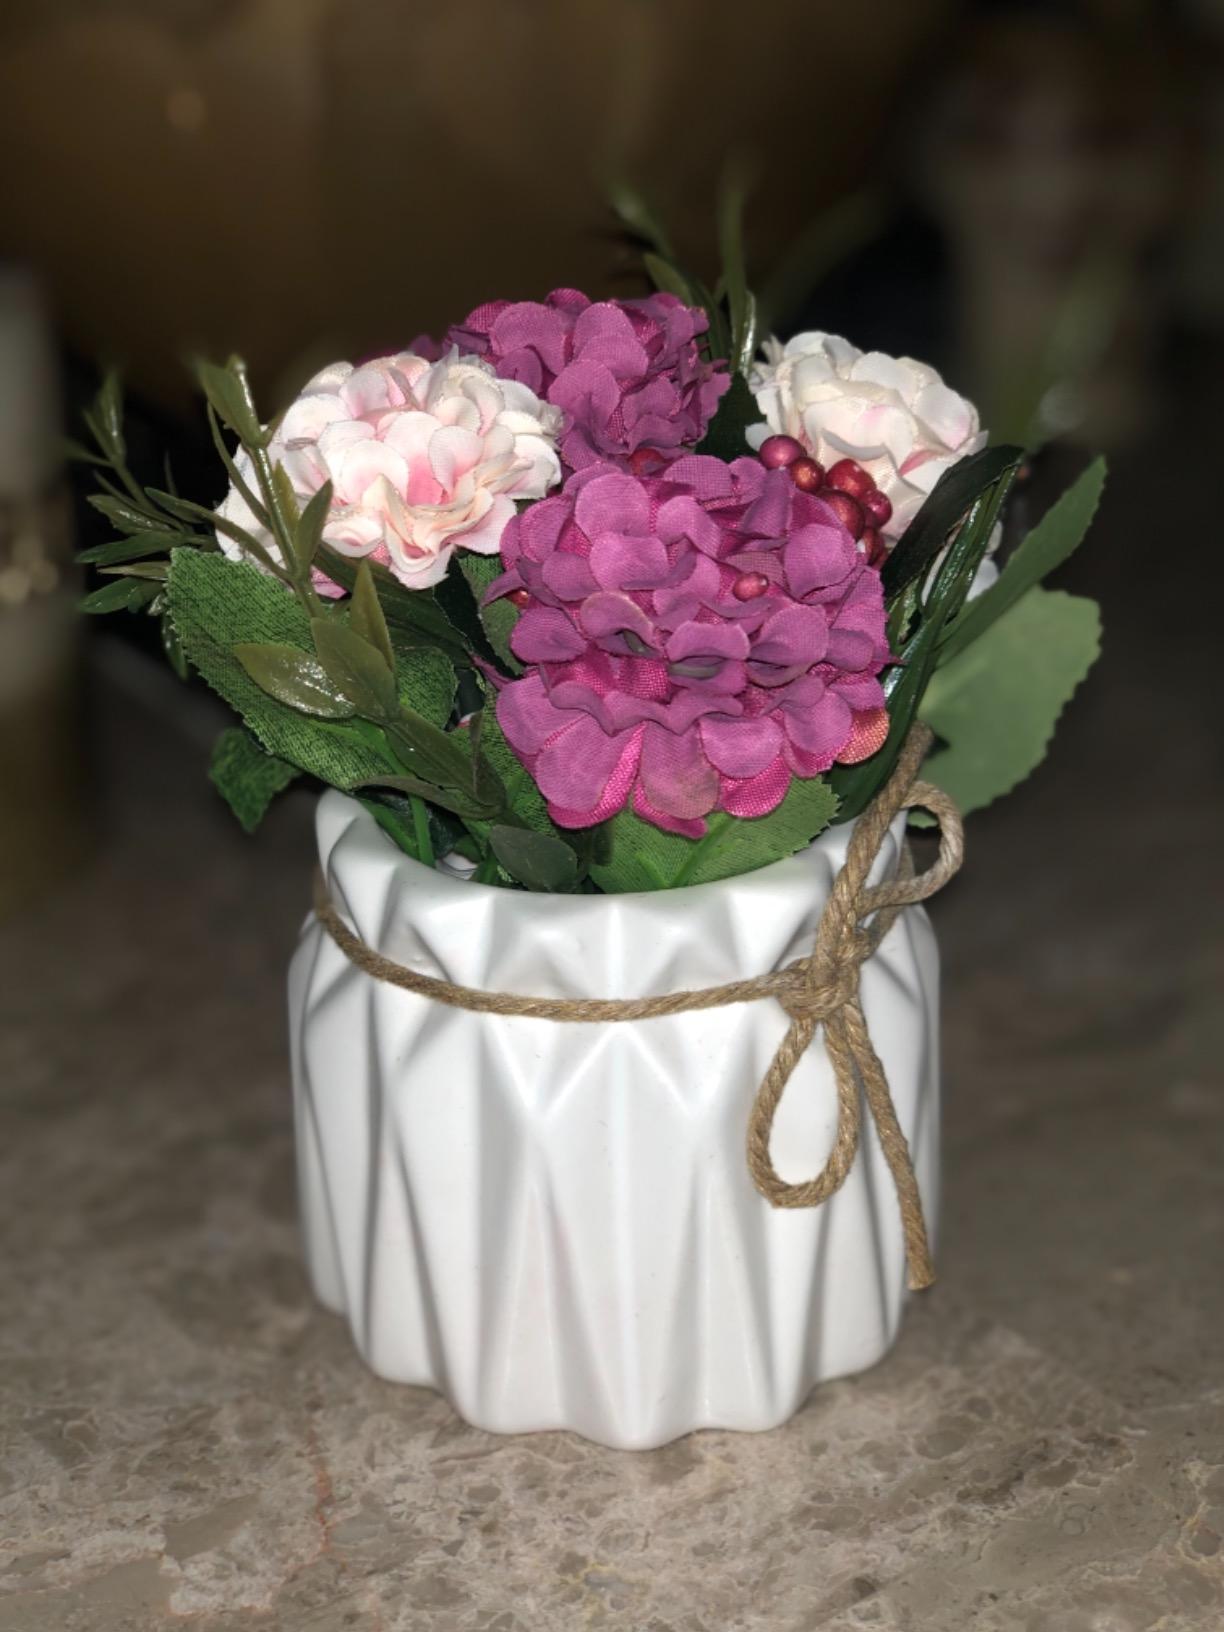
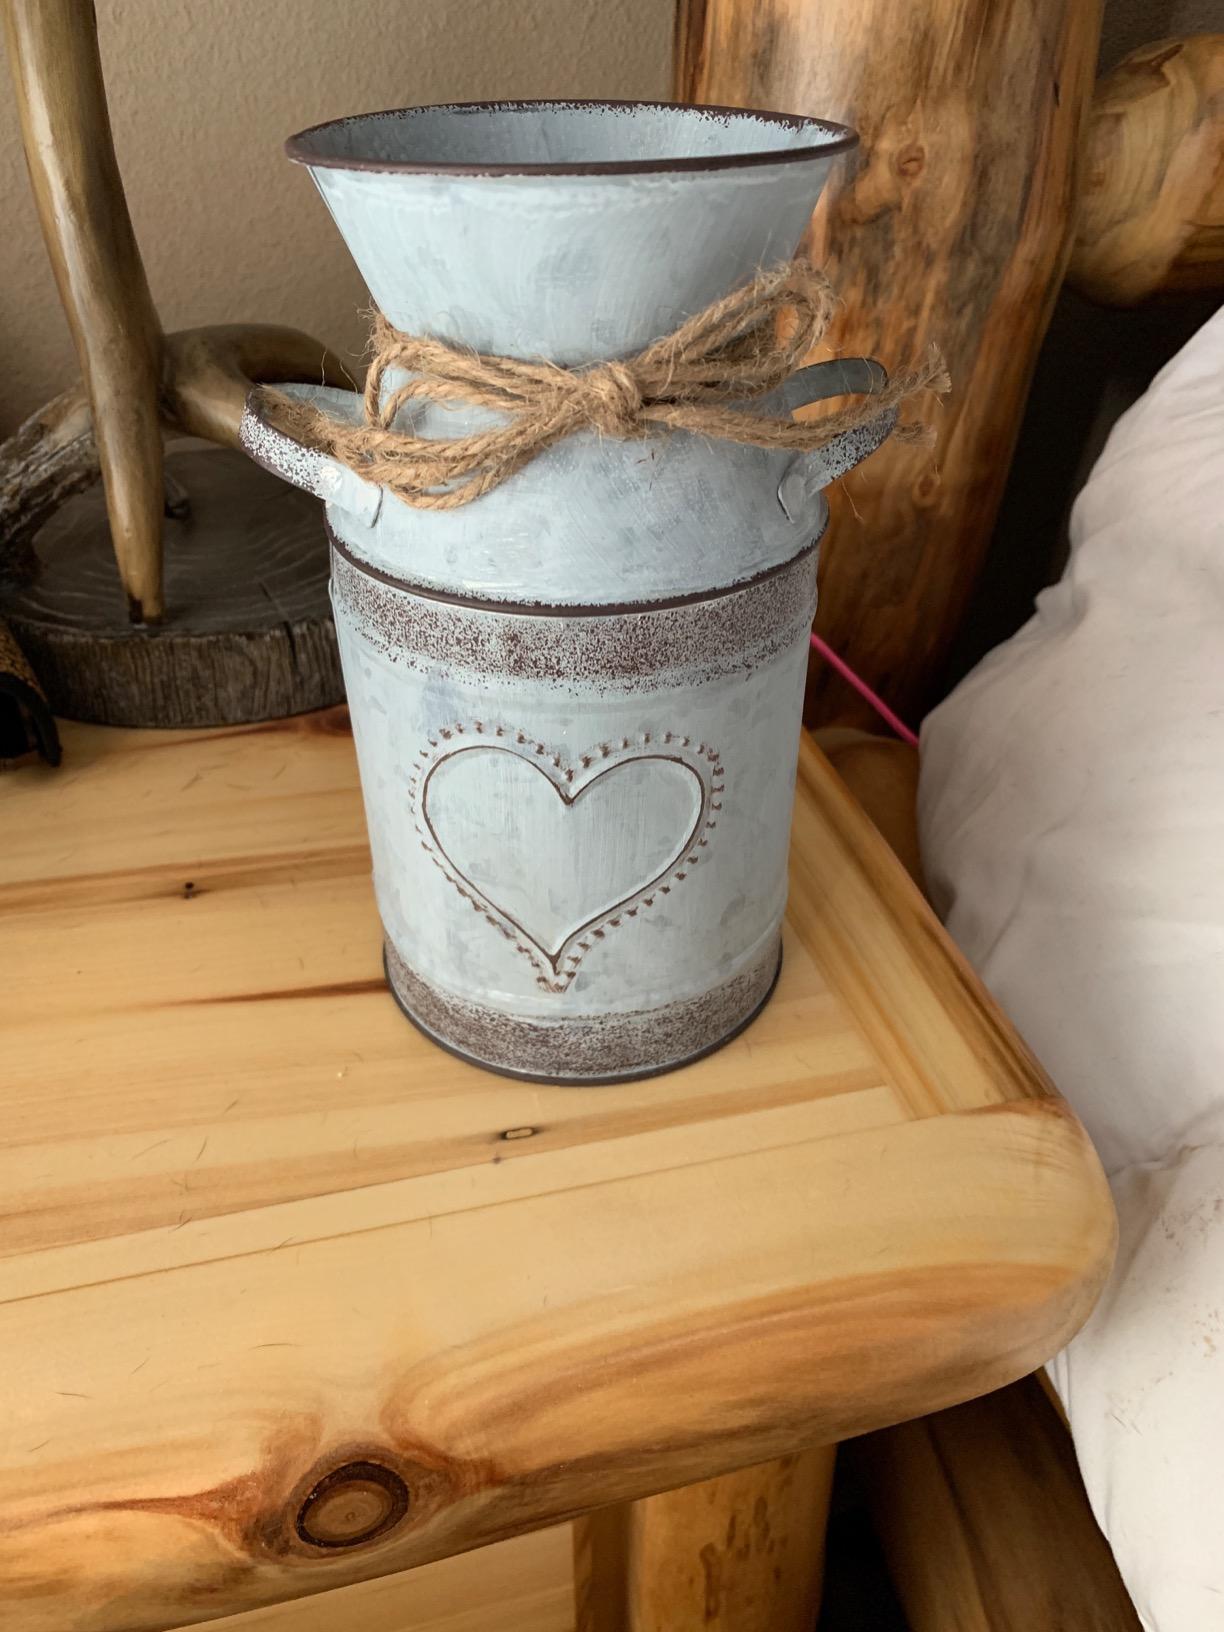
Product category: vase
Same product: no